Nieder- and Oberurnen railway station

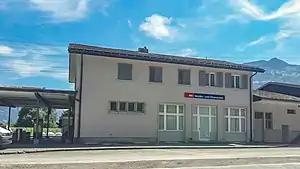
The station building in 2017

Nieder- and Oberurnen railway station is a railway station in the municipality of Glarus Nord in the Swiss canton of Glarus. It is an intermediate stop on the Ziegelbrücke–Linthal line of Swiss Federal Railways, and serves the twin villages of Niederurnen and Oberurnen.